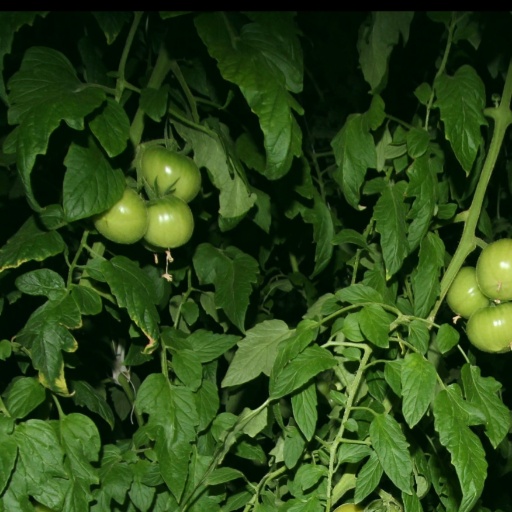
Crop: tomato